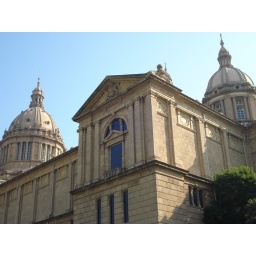
High on the hill in Parc de Montjuic and down the road from the Olympic stadiums